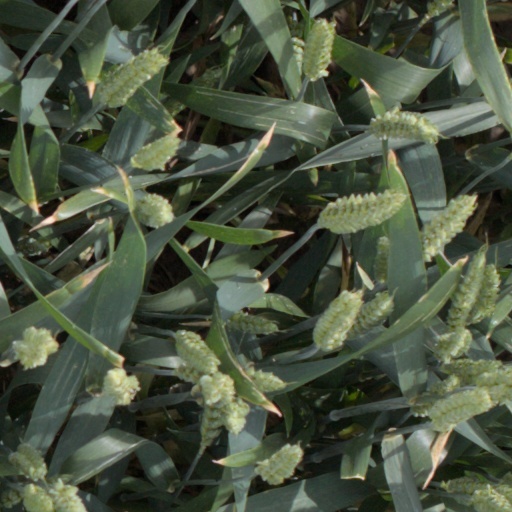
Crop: wheat